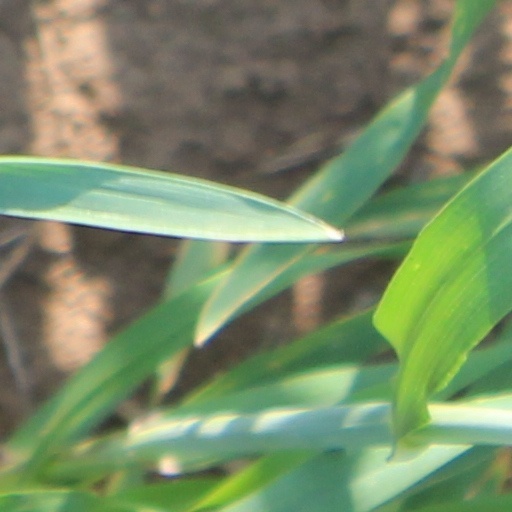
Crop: wheat